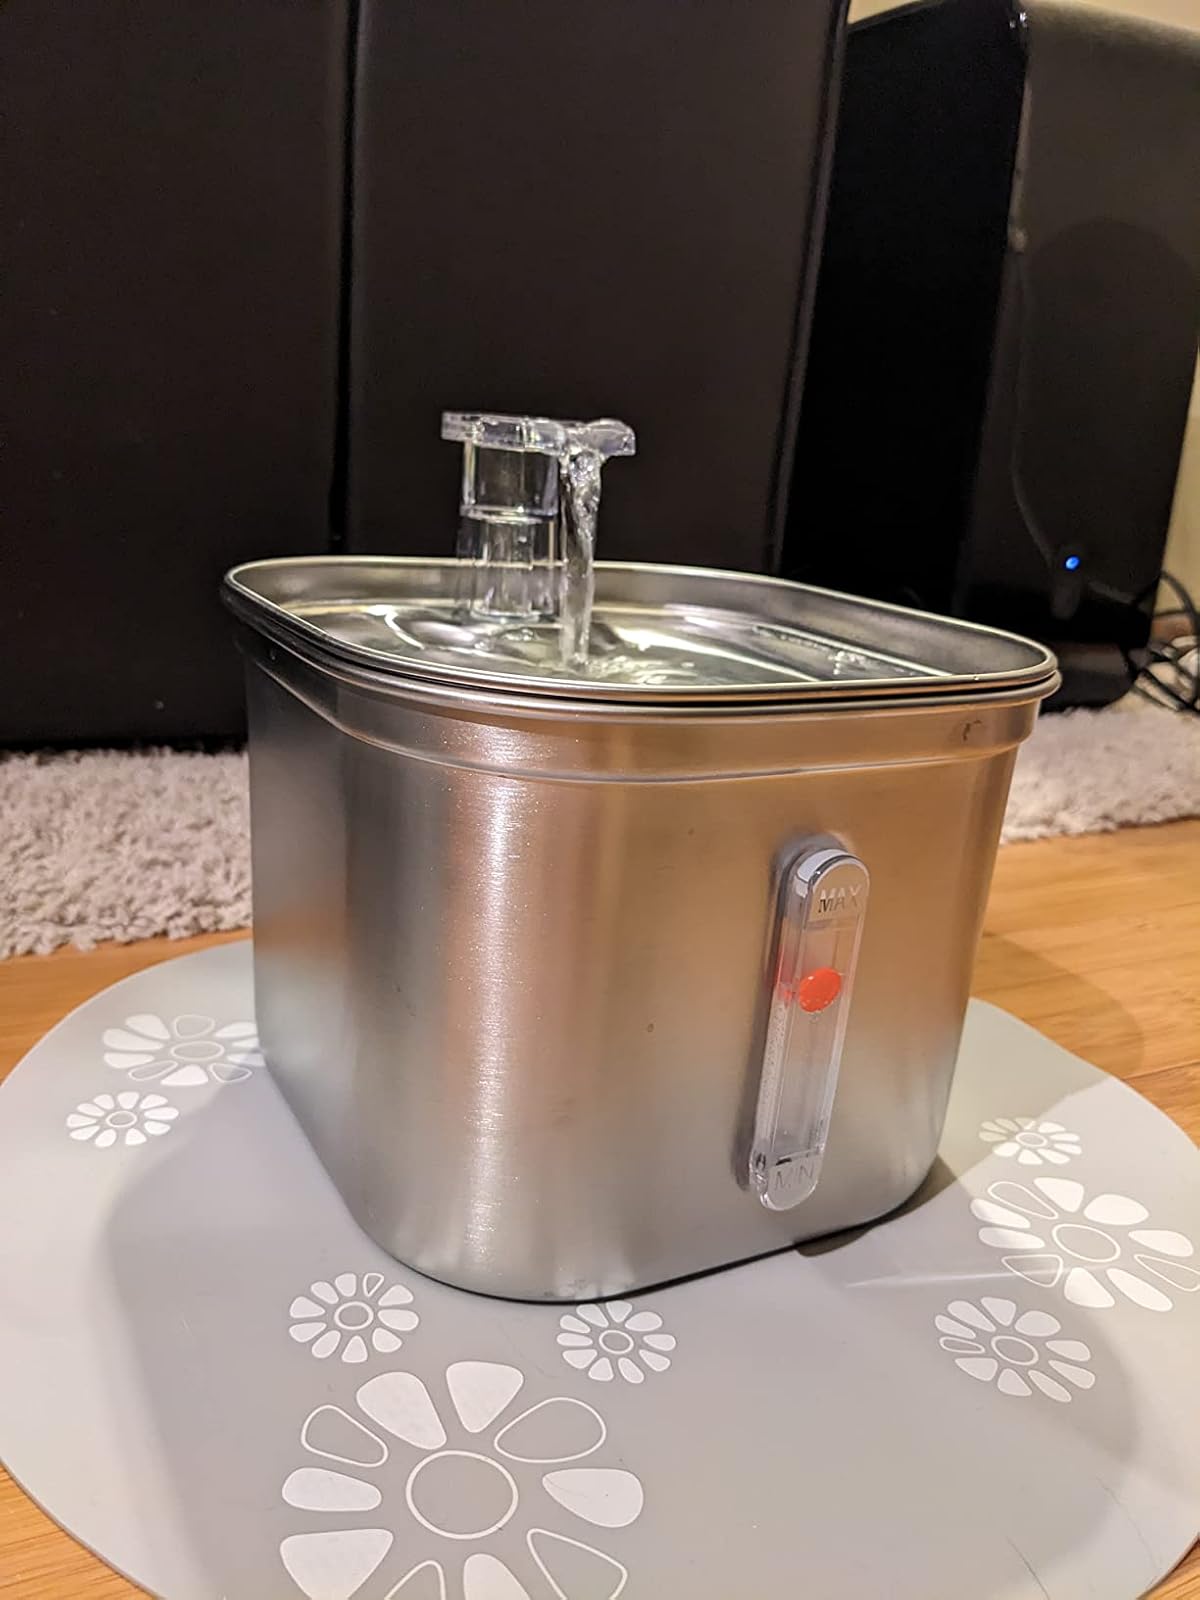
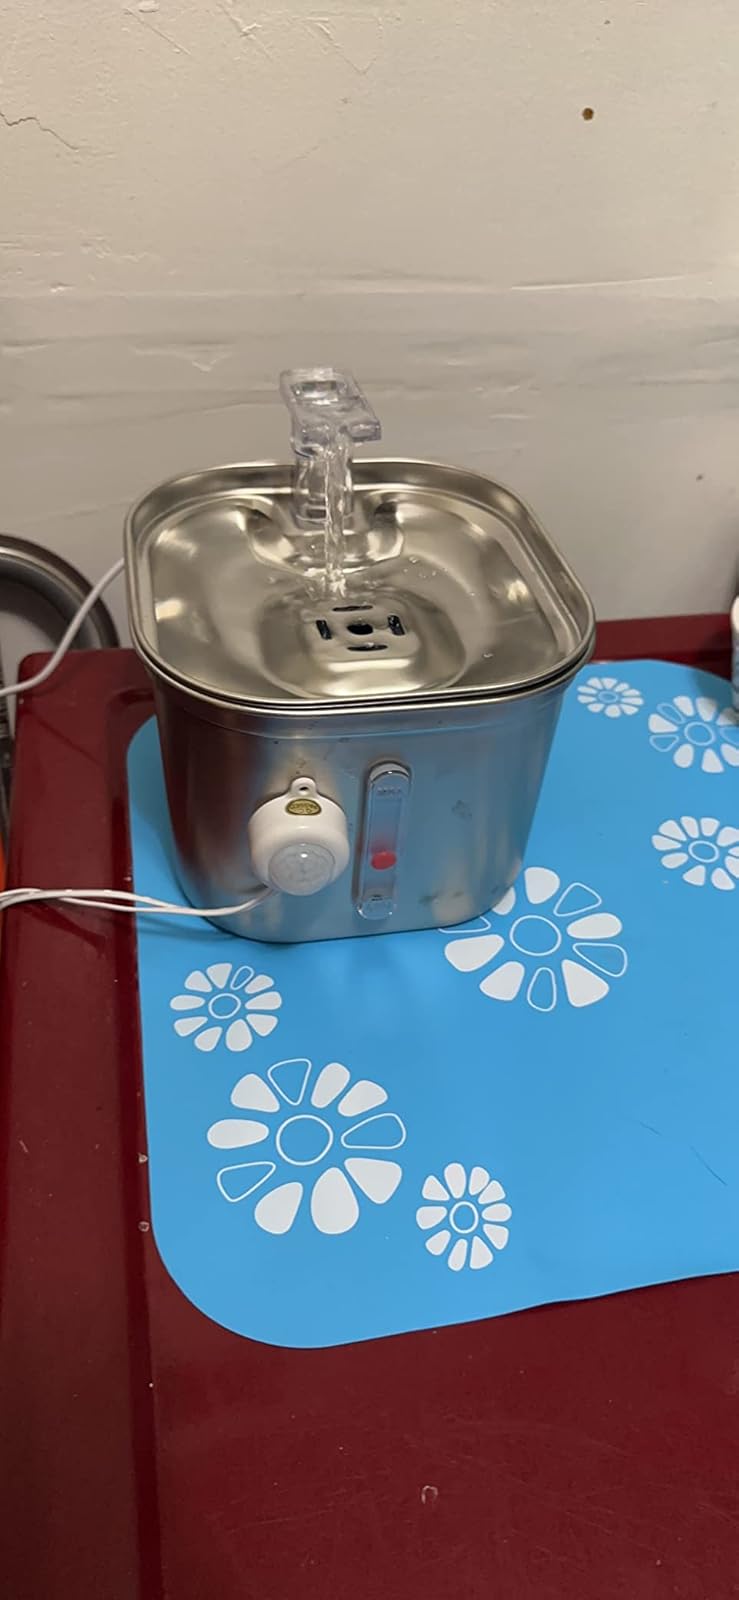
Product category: items_bowl
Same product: yes